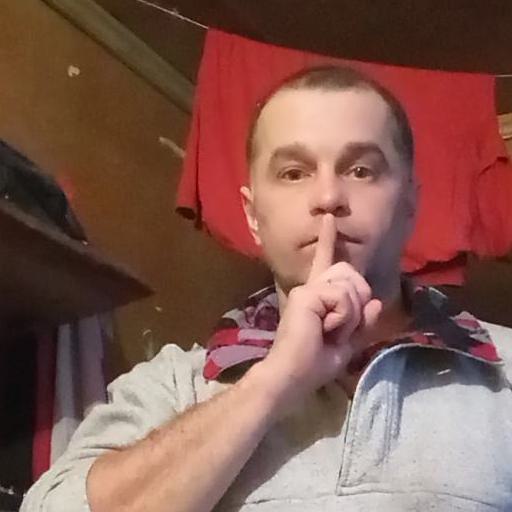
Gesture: mute